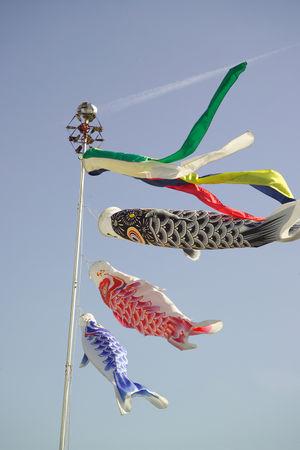
Le terme carpe est un nom vernaculaire utilisé pour désigner le plus fréquemment des poissons d'eau douce de la famille des Cyprinidae. Ce nom est ambigu car il peut signifier génériquement l'ensemble de la famille, voire l'ensemble de l'ordre. En France, en Belgique et au Canada, « carpe » associe plus particulièrement la carpe commune. Il n'en est pas de même dans d'autres pays francophones où il décrit aussi d'autres espèces parmi les perciformes comme des Kuhliidae, des Anostomidae, des Cichlidae, et même des poissons de mer, des Lutjanidae aux Seychelles et en Afrique de l'Ouest dont les « carpes rouges ».
Kigo est un terme japonais signifiant « mot de saison ».